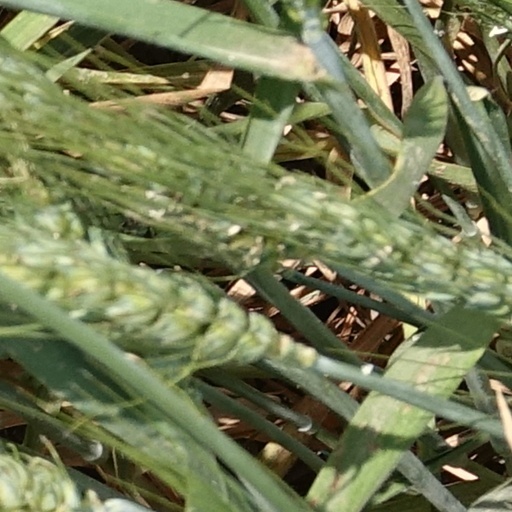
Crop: wheat